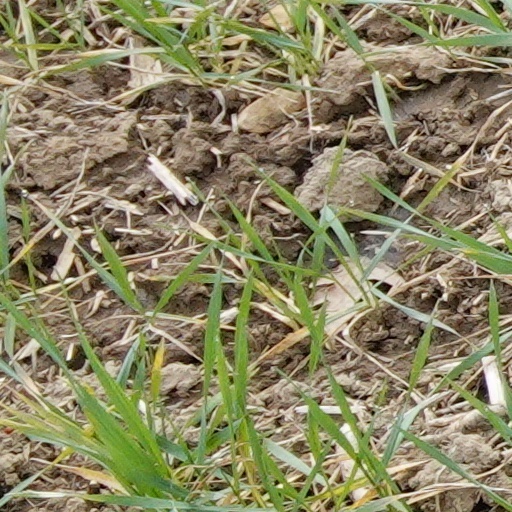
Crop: wheat